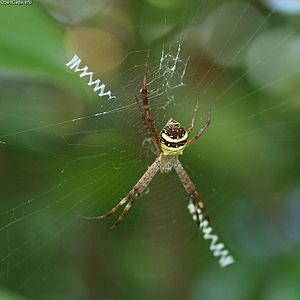
Argiope minuta
Argiope minuta est une espèce d'araignées aranéomorphes de la famille des Araneidae.